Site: brandenburg
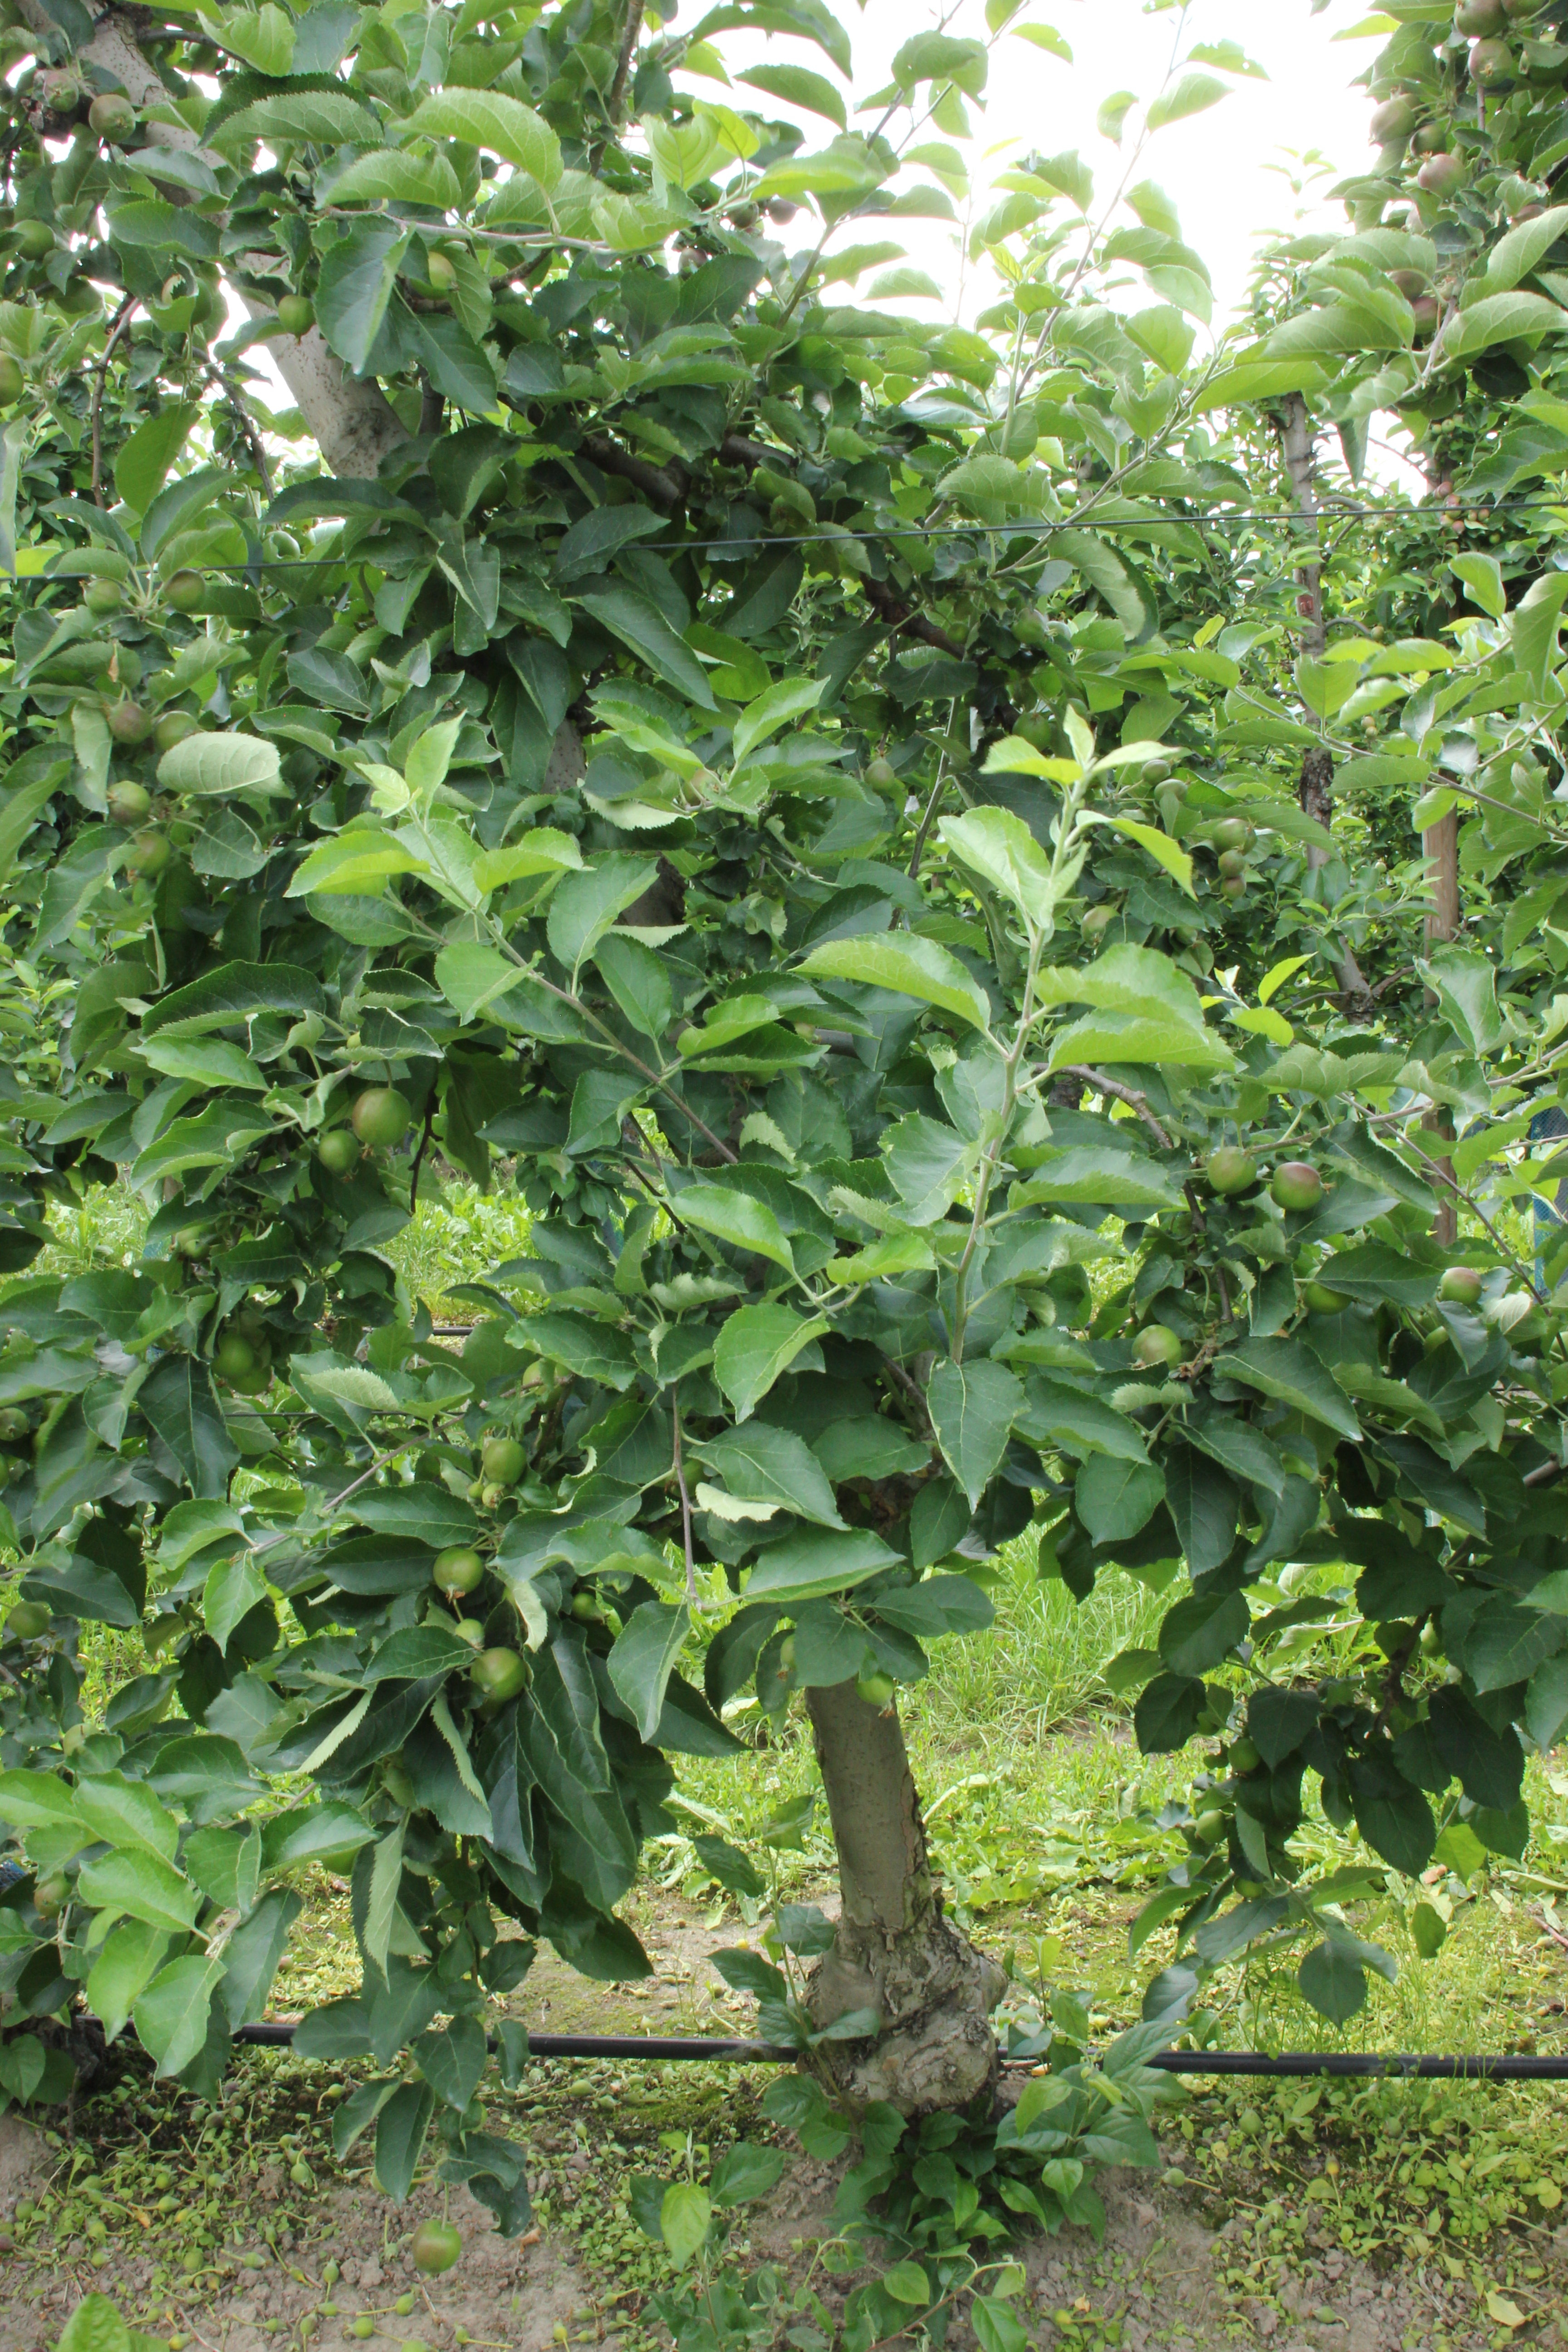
Growth stage (BBCH 73): Development of fruit